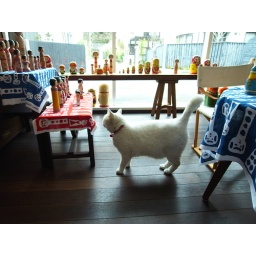
white cat in the shop